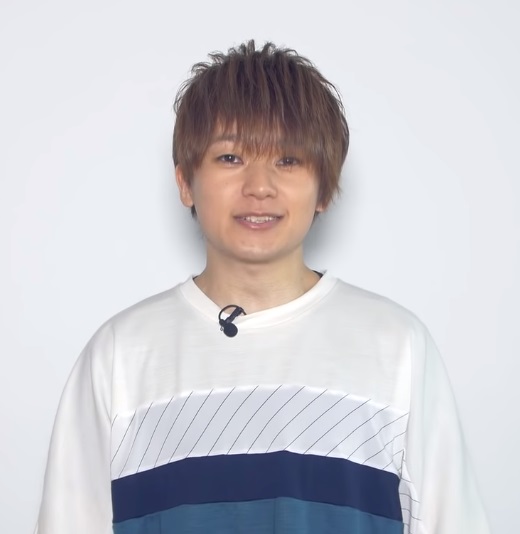
โคเฮ อามาซากิ

| name = โคเฮย์ อามาซากิ
| image = Kohei Amasaki 20180920.jpg
| native_name = 天﨑 滉平
| native_name_lang = ja
| birth_place = เซ็ตสึ (จังหวัดโอซากะ)|เซ็ตสึ จังหวัดโอซากะ ประเทศญี่ปุ่น
| occupation = นักพากย์ในประเทศญี่ปุ่น|นักพากย์
| organization = ไอแอมเอนเทอร์ไพรส์
โคเฮ อามาซากิ (天﨑 滉平あまさき こうへい, 22 ตุลาคม 1990 -) เป็นนักพากย์ในประเทศญี่ปุ่น|นักพากย์ชาวญี่ปุ่น สังกัดไอแอมเอนเทอร์ไพรส์ เกิดที่เซ็ตสึ (จังหวัดโอซากะ)|นครเซ็ตสึ จังหวัดโอซากะ
==ผลงานพากย์==
===ซีรีส์อนิเมะ===
| class="wikitable" style="font-size: 90%;"
! ปี
! ชื่อเรื่อง
! บท
! class="unsortable"| แหล่งที่มา
|-
| rowspan="4" | 2015
| กันดั้มบิลด์ไฟท์เตอร์ไทร
| Masami Kodera
|
|-0
| "โมบิลสูทกันดั้ม ไอรอน บลัด ออร์แฟนซ์" (2015–2017)
| Takaki Uno
|
|-
|"Charlotte (TV series)|Charlotte"
| Nago, Komatsu, middle student boy A, Turbanned boy with freezing ability
|
|-
| โนรางามิ เทวดาขาจร
| Seki
|
|-
| rowspan="9" | 2016
|"Please Tell Me! Galko-chan"
| Konta
|
|-
| ไซคิหนุ่มพลังจิตอลเวง
| Boy, Male student A, Sōji Aizawa, Student E, Yūta Iridatsu
|
|-
| "BBK/BRNK"
| Probus
|
|-
| "Flip Flappers"
| Salt
|
|-
| "The Lost Village (TV series)|The Lost Village"
| Wanko
|
|-
| ม็อบไซโค 100 คนพลังจิต (2016–2019)
| Takeshi Hoshino
|
|-
| "Momokuri"
| Yamaguchi
|
|-
| "Monster Hunter Stories: Ride On" (2016–2018)
| Pappan
|
|-
| Re:Zero - รีเซทชีวิต ฝ่าวิกฤตต่างโลก (2016–2021)
| อ็อตโต ซูวอน
|
|-
| rowspan=10 | 2017
| "Scum's Wish"
| Mirai Yamamoto
|
|-
| มายฮีโร่ อคาเดเมีย (2017–2022)
| Neito Monoma, Shihai Kuroiro
|
|-
| ชิโมกาโมะ มหัศจรรย์ครอบครัวทานุกิ
| Suzuki
|
|-
| "Knight's & Magic"
| ทาเคดะ
| &mdash;
|-
| สึเระซูเระชิลเดรน
| ฟุรุยะ จุง
|
|-
| "Nana Maru San Batsu"
| Kazuyoshi Tani
| &mdash;
|-
| "KAITO×ANSA"
| Yorimichi Homoda
| &mdash;
|-
| จัสต์บีคอส!
| Junpei Saruwatari
|
|-
| กูรุ กูรุ คาถาพาต๊อง
| Schnavel
| &mdash;
|-
| "The Idolmaster SideM"
| Soichirō Shinonome
|
|-
| rowspan=12 | 2018
| "Sword Dynasty"
| Fūsō
| &mdash;
|-
| "Hoshin Engi|Hakyū Hōshin Engi"
| Ri Kōha
| &mdash;
|-
| "Shinkansen Henkei Robo Shinkalion"
| Daiya Oyama
| &mdash;
|-
| "Rokuhōdō Yotsuiro Biyori"
| Kinako
|
|-
| แบล็คโคลเวอร์ (2018–2020)
| Neige
|
|-
| "High School DxD Hero"
| Regulus
| &mdash;
|-
| "Hi Score Girl" (2018–2019)
| ยางุจิ ฮารุโอะ
|
|-
| เซลล์ขยันพันธุ์เดือด|เซลล์ขยัน พันธุ์เดือด!
| Common Cell 1
| &mdash;
|-
| "Muhyo & Roji's Bureau of Supernatural Investigation" (2018–2020)
| Kenji Satō
|
|-
| "Double Decker! Doug & Kirill"
| Kirill Vrubel
|
|-
| "The Idolmaster SideM|The Idolmaster SideM Wake Atte Mini!"
| Soichirō Shinonome
|
|-
| "สึรุเนะ" (2018–2023)
| Manji Sugawara
|
|-
| rowspan=6 |2019
| ดาบล่าพญามาร โดโรโระ
| คานาเมะ
| &mdash;
|-
| "Namu Amida Butsu! -Rendai Utena-"
| Seishi Bosatsu
|
|-
| "Isekai Cheat Magician"
| Taichi Nishimura
|
|-
| "Try Knights"
| Sōya Randō
|
|-
| "After School Dice Club"
| Shōta Tanoue
|
|-
| "Stars Align"
| Taiyō Ishigami
|
|-
| rowspan=4 | 2020
| "number24"
| Kotori Kureha
|
|-
| "Smile Down the Runway"
| Ryūnosuke Eda
|
|-
| เทพเกรียน โรงเรียนมัธยม
| U Sunte
|
|-
| "ฮิปโนซิสไมค์|ฮิปโนซิสไมค์ -ดิวิชันแร็ปแบทเทิล- ไรม์อนิมา" (2020–ปัจจุบัน)
| Saburō Yamada
|
|-
| rowspan=4 | 2021
| ไอจู|ไอจู หนทางสู่ไอดอล
| คางุราสึกะ รุนะ
|
|-
| 2.43 พิชิตฝันชมรมวอลเลย์ชายเซอิน
| Mitsuomi Ochi
|
|-
| "Pokémon Journeys"
| Rinto
|
|-
| ผมโดนกลุ่มผู้กล้าขับไสเลยต้องไปสโลว์ไลฟ์ที่ชายแดน
| อัลเบิร์ต
|
|-
| rowspan=9 | 2022
| โคโรชิ ไอ
| คนอินเดีย
|
|-
| พันธนาการแห่งราชันย์กุหลาบ
| เอ็ดเวิร์ดแห่งเวสต์มินสเตอร์ เจ้าชายแห่งเวลส์|เจ้าชายเอ็ดเวิร์ดแห่งแลงคาสเตอร์
|
|-
| วันพีซ
| Fourtricks
|
|-
| ชีวิตใหม่ไม่ธรรมดาของราชาปีศาจขี้เหงา
| Varvatos
|
|-
| หนุ่มน้อยนักบัลเลต์
| ยาสึดะ มิซากิ
|
|-
| เอลฟ์ตัวนี้น่ารำคาญจริง ๆ
| Zobita
|
|-
| 4 หนุ่มวัยใสหัวใจสุดเปิ่น
| อาโอยามะ
|
|-
|อาร์กไนต์|อาร์กไนต์: Prelude To Dawn
|Mephisto (Eno)
|
|-
|โมบิลสูทกันดั้ม แม่มดจากดาวพุธ
|Till Nys
|
|-
| rowspan=3 | 2023
| โทโมะจังเป็นเด็กผู้หญิงนะ!
| มิซากิ โคสึเกะ
|
|-
| เด็กใหม่แสนซื่อ รุกหนักขั้นสุด
| คิตากาวะ โคทาโร่
|
|-
| ผู้กล้าโล่ผงาด ฤดูกาลที่ 3
| Fohl
|
|-
| rowspan="8" |2024
| สิงห์ผจญเพลิง: ผู้พิทักษ์ชุดส้ม
| Hiromi Kittaka
|
|-
| "ชีวิตไม่ง่ายของนางร้าย LV99 -ฉันคือบอสลับค่ะ ไม่ใช่จอมมาร-"
| ออสวอลด์ กริมซาร์ด
|
|-
| "อันเนมด์ เมโมรี่"
| Curve
|
|-
| คุณอาเรียโต๊ะข้างๆ พูดรัสเซียหวานใส่ซะหัวใจจะวาย
| คุเซะ มาซาจิกะ
|
|-
| แง้มหัวใจยัยน้องสาวจำเป็น
| อาซามุระ ยูตะ
|
|-
|ตำนานดาบและคทาแห่งวิสตอเรีย
|วิล เซอร์โฮสท์
|
|-
|"วิญญาณคร่ำครวญอยากวางมือแล้ว"
|ลุค ซิโคล
|
|-
|เรกิชินิโนโกรุอากูโจะนินารุโซะ
|อลัน วิลเลียมส์
|
|-
|
== อ้างอิง ==
หมวดหมู่:บุคคลที่ยังมีชีวิตอยู่
หมวดหมู่:บุคคลที่เกิดในปี พ.ศ. 2533
หมวดหมู่:บุคคลจากจังหวัดโอซากะ
หมวดหมู่:นักพากย์ชายชาวญี่ปุ่น